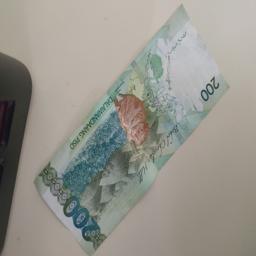
Label: 200_Back